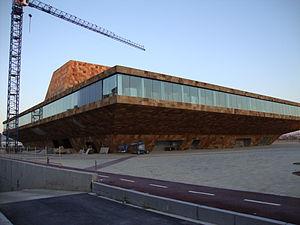
Lleida ou Lérida est une ville située dans la communauté autonome de Catalogne, dans le nord-est de l'Espagne. Elle est la capitale de la province du même nom. En 2018, elle comptait 137 856 habitants et son aire urbaine 202 413 habitants.